North Killingholme

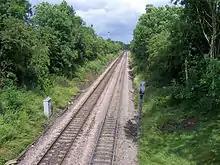
Rail lines for Immingham and refineries passing through the parish (2009)

Approximately 50% of the land area of the parish is in industrial or logistical use: land in industrial use includes the Humber Sea Terminal at North Killingholme Haven; the Lindsey Oil Refinery, and its two power stations adjacent north-west of the site (see Killingholme A and Killingholme B); as well as industrial estate development near the disused former RAF airfield. Much of the remainder of the parishes land is in agricultural use, with regular enclosed fields drained by man made channels. Additionally there is a nature reserve at North Killingholme Haven, a former clay extraction pit; some small woods; and the small village of North Killingholme. A branch line for the Immingham Dock (formerly the Humber Commercial Railway) runs through the parish near the southern boundary, and also serves the oil refinery via sidings.